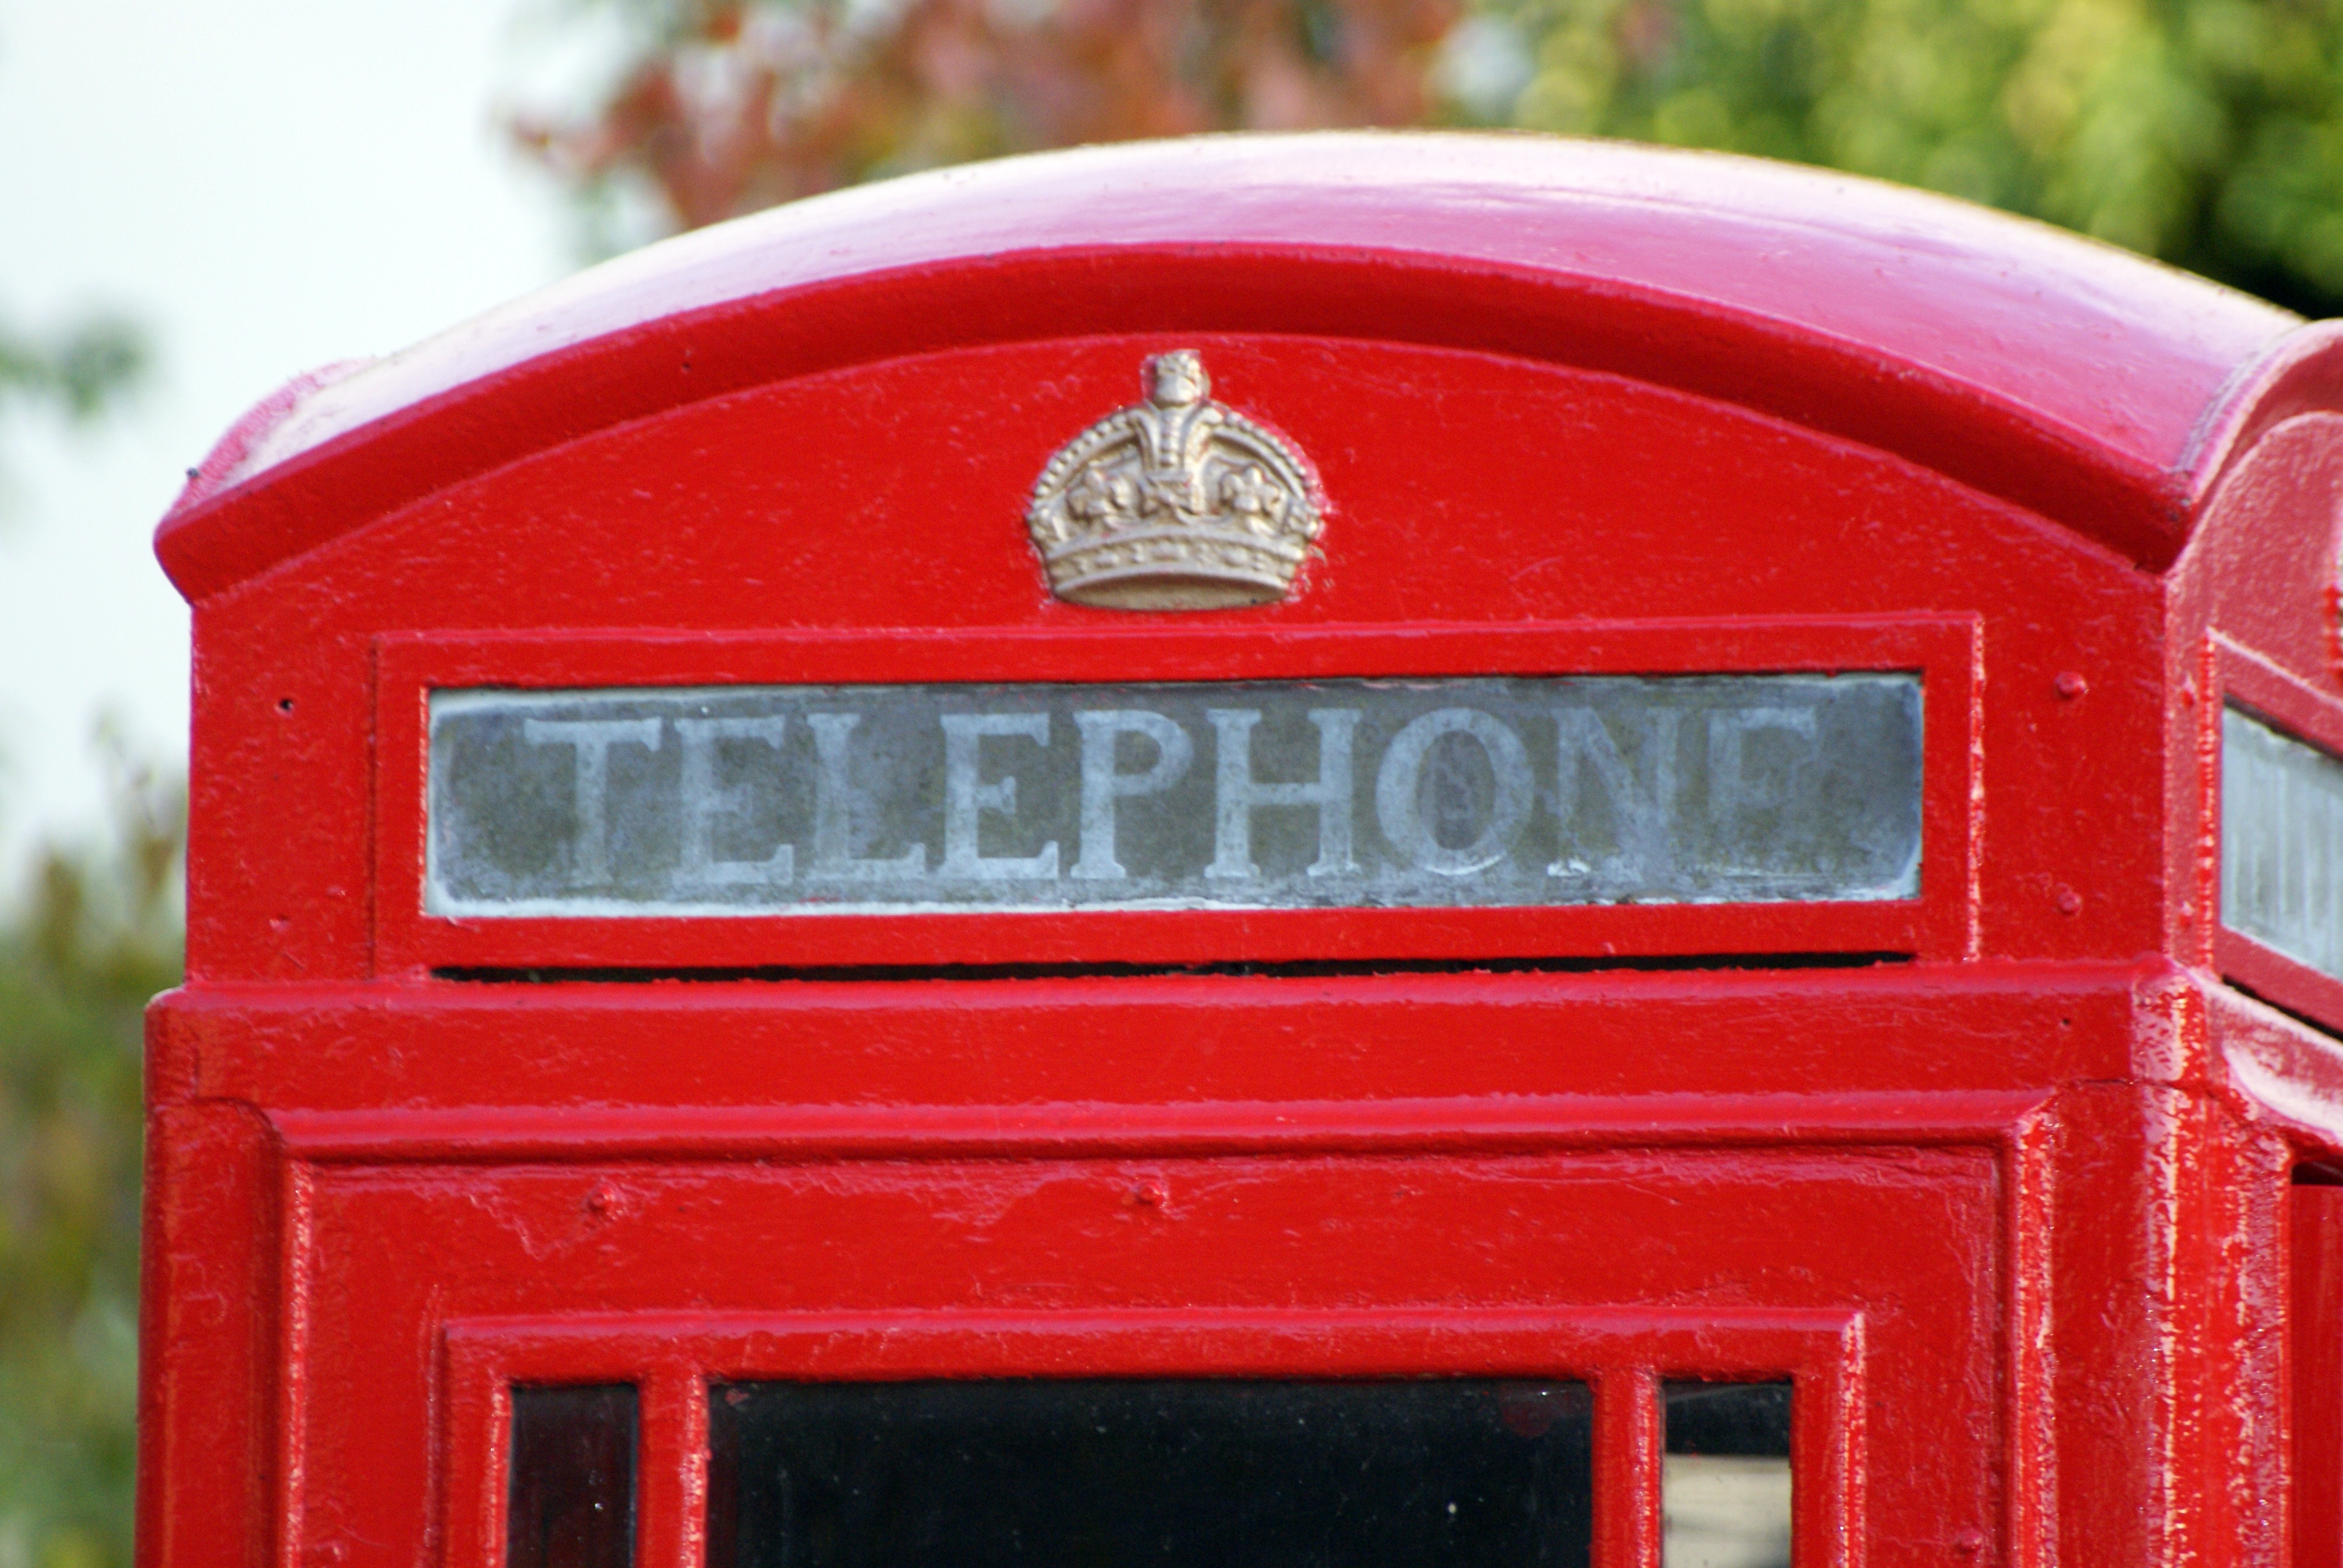
architecture, old, red, vehicle, phone, telephone, communication, box, uk, england, letter box, design, public, call, british, famous, english, britain, united, kingdom, traditional, post box, telephone box, automotive exterior, vehicle registration plate